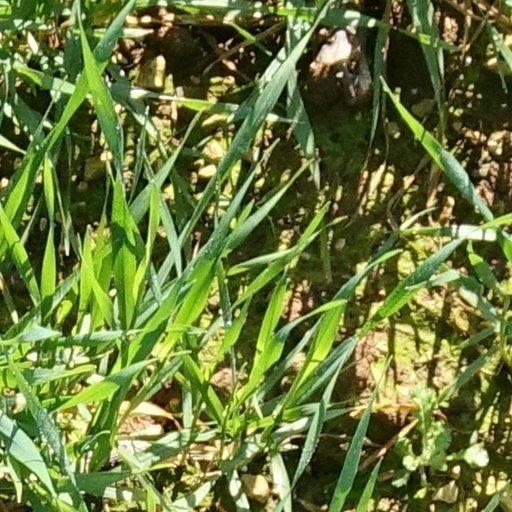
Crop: wheat